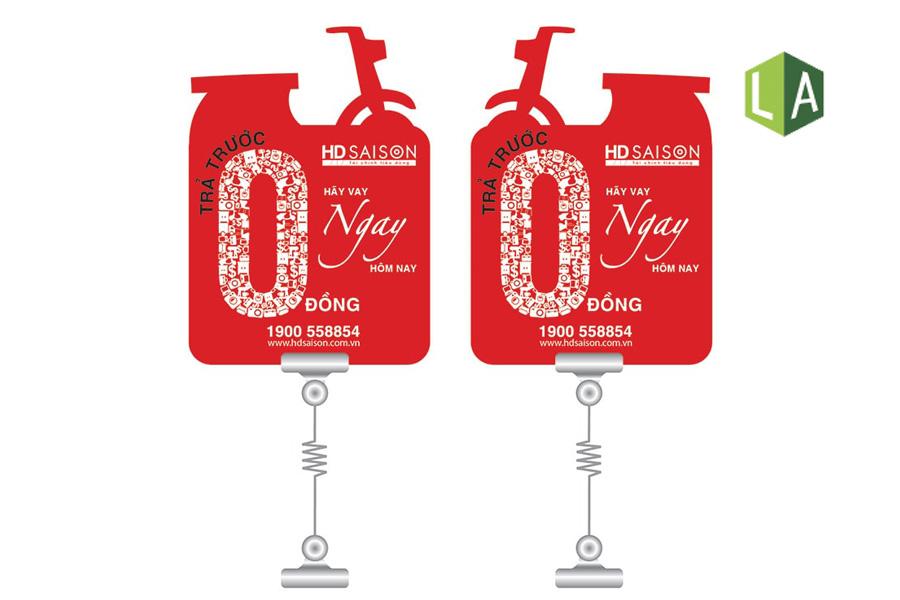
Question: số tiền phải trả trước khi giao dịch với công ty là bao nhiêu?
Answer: số tiền cần phải trả trước là 0 đồng